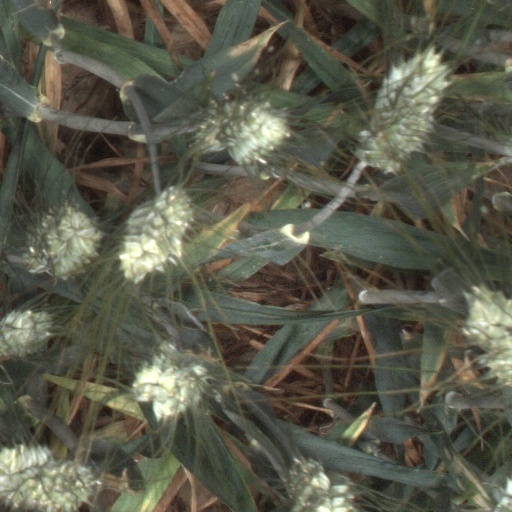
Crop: wheat